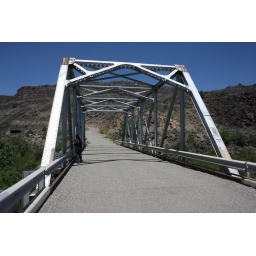
A secluded bridge over the river in the canyon